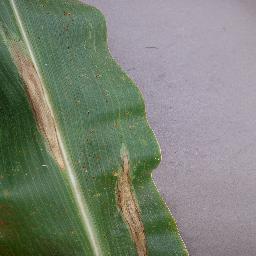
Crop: corn
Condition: (maize)_northern_blight